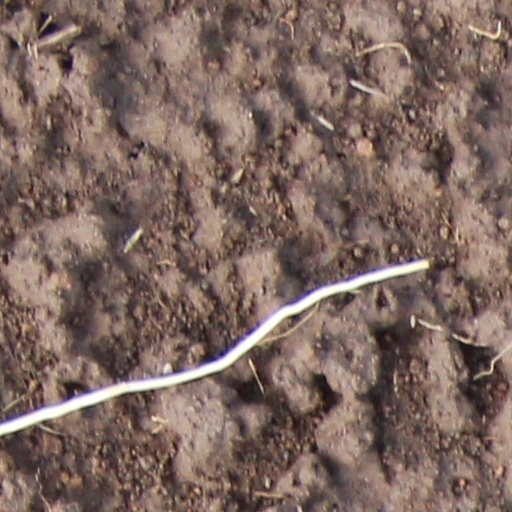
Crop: wheat